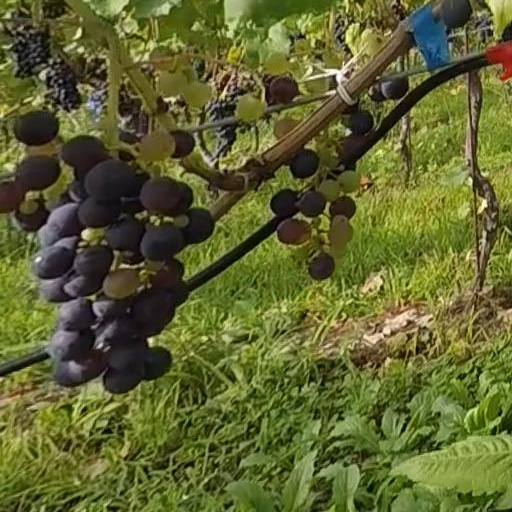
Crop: grape